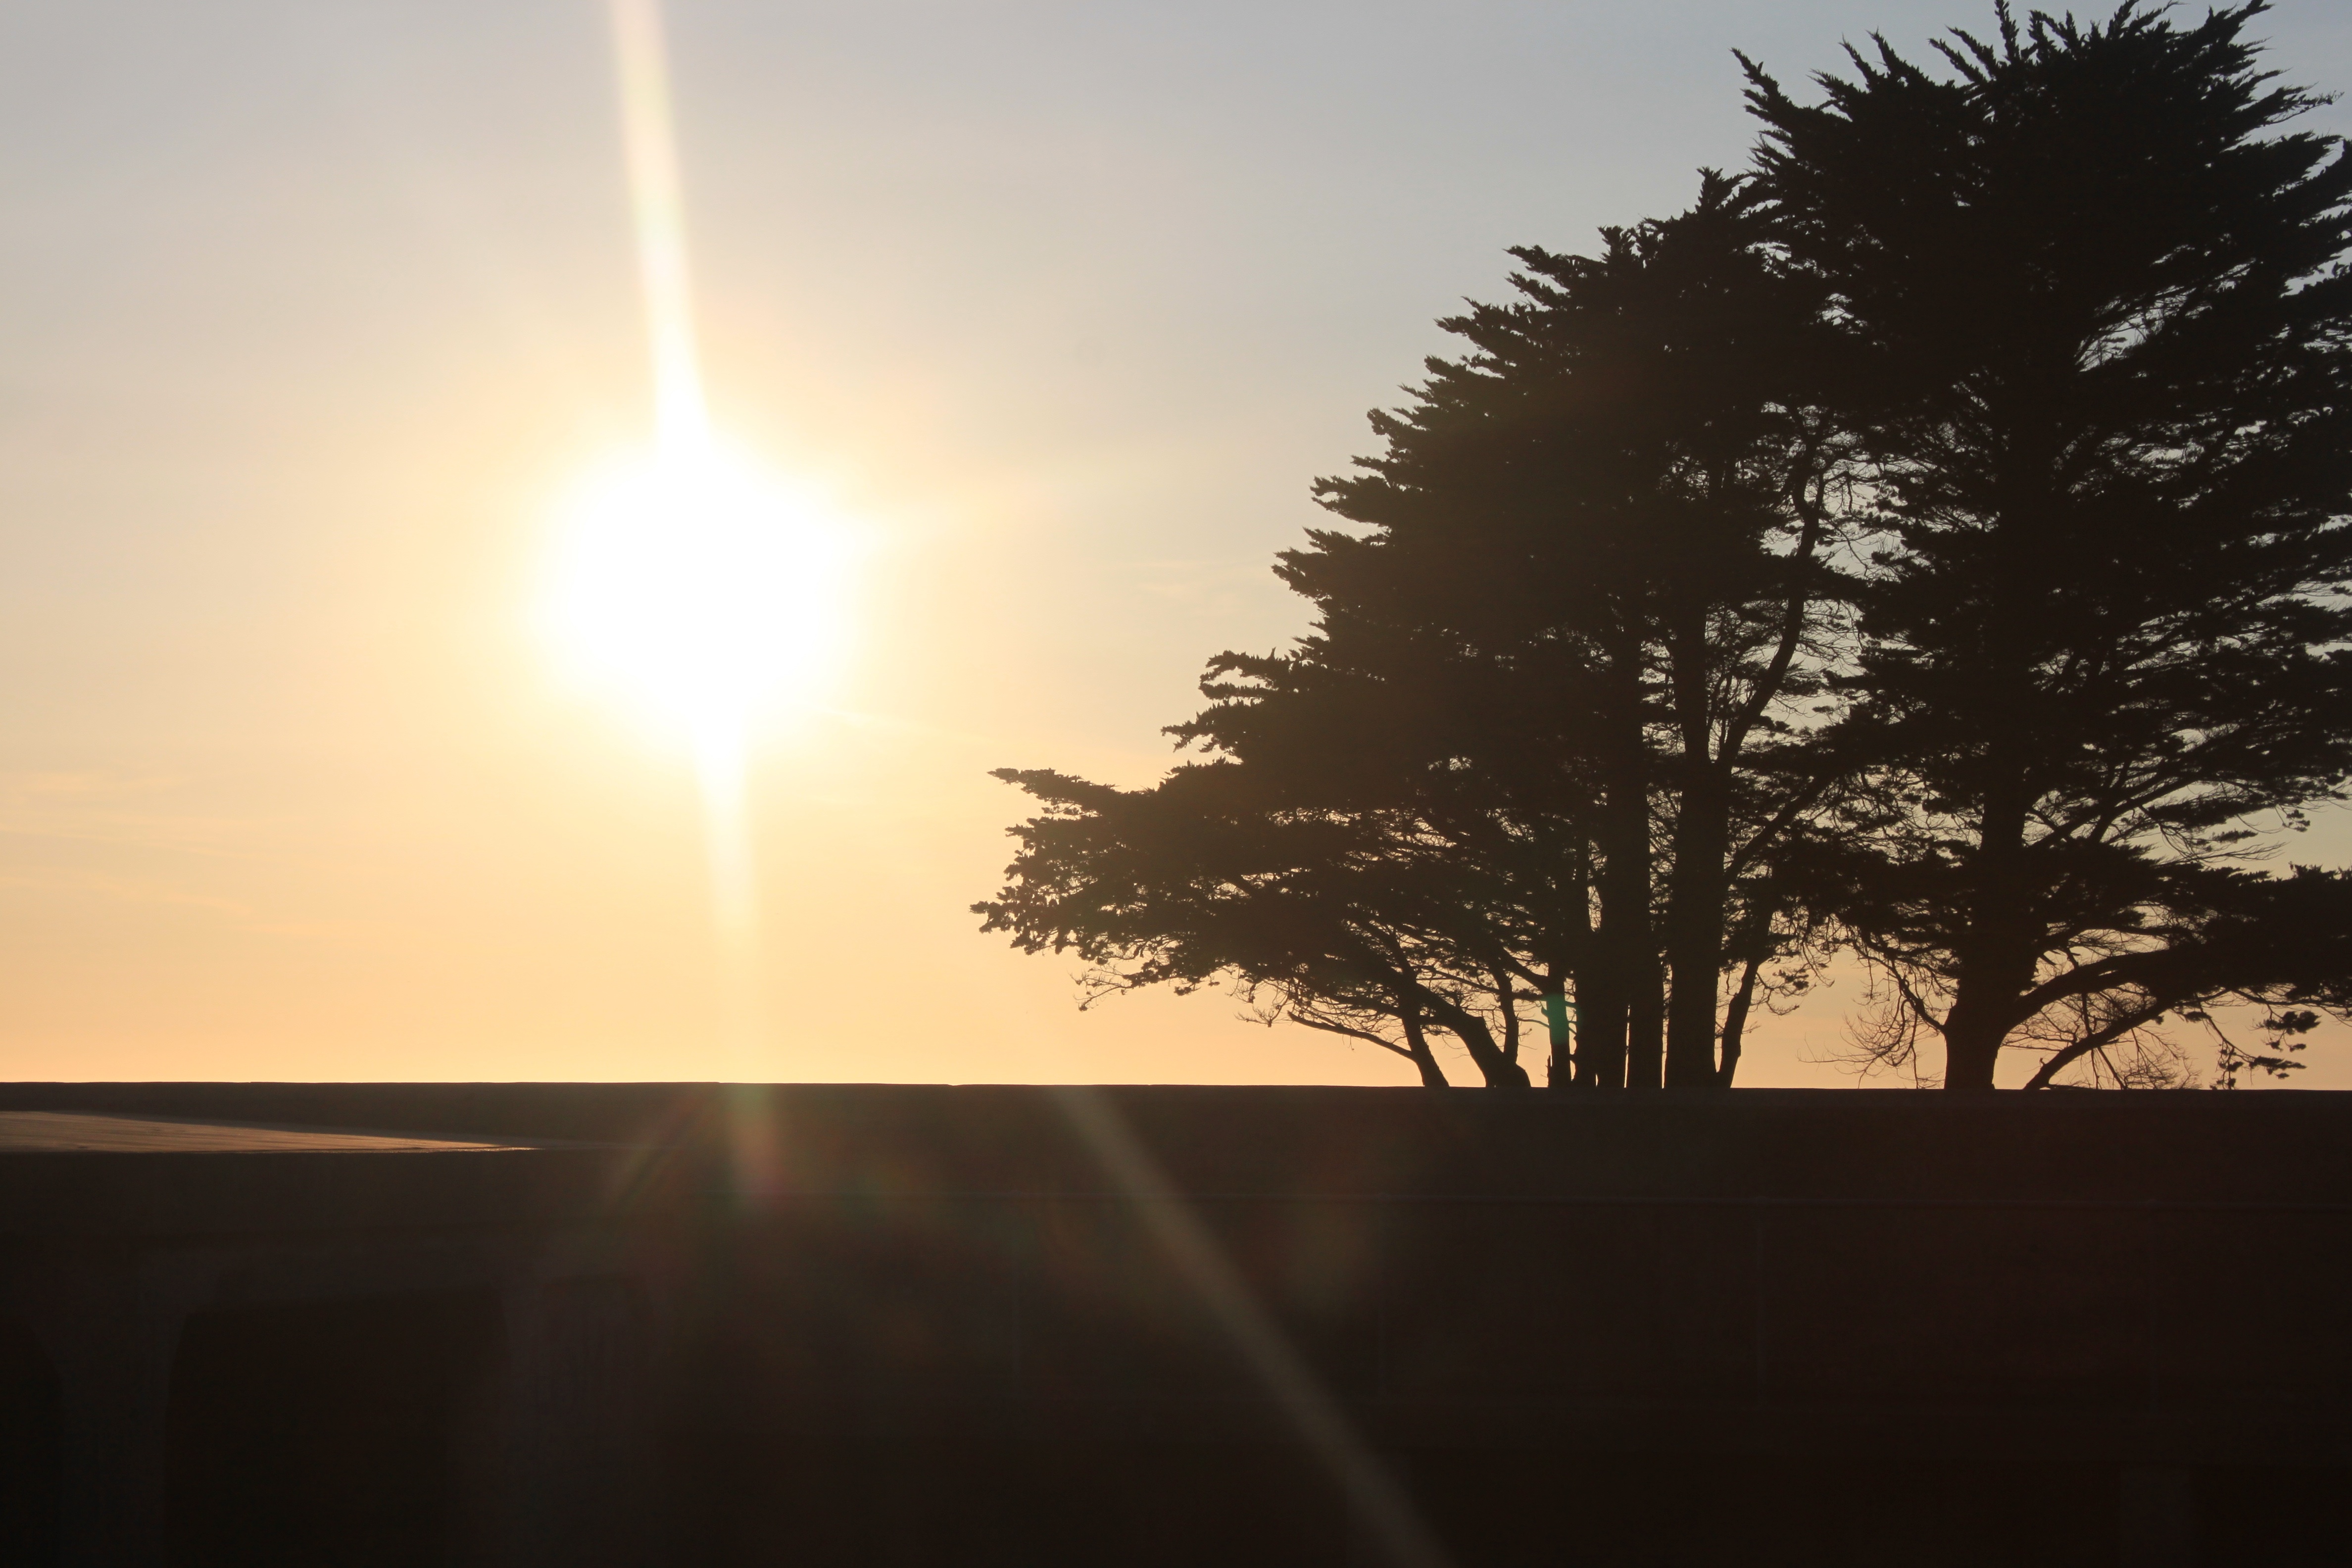
tree, horizon, light, sky, sun, sunrise, sunset, sunlight, morning, dawn, atmosphere, dusk, evening, atmospheric phenomenon